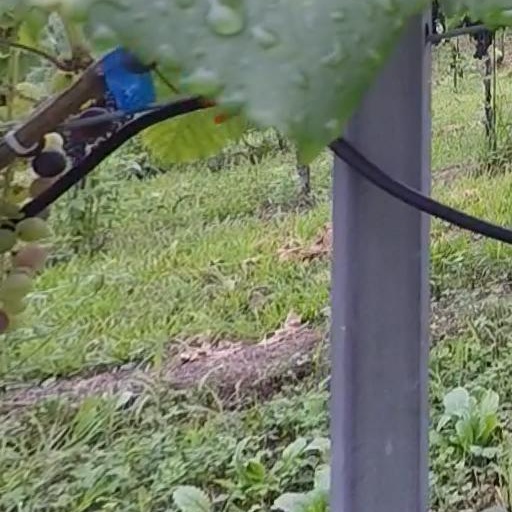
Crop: grape